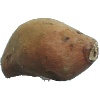
Label: potato_sweet